Polyvalent influenza vaccine

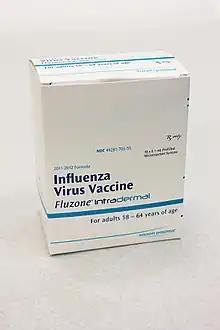
Figure 1 shows the trivalent flu vaccine named Fluzone Intra-dermal within the 2011-2012 flu season. Since the 2015-2016 flu season, one more B-strain lineage virus has been added, and the vaccine became quadrivalent.

Influenza viruses were first identified in 1933 when a group of scientists, Wilson Smith, P.P. Laidlaw, and C.H. Andrewes, discovered that there was no bacteria infection from the throat samples of patients infected by influenza. They concluded that a virus caused the disease. After that, the researchers Thomas Francis and Jonas Salk developed the first influenza vaccine at the University of Michigan. The vaccine was tested for safety and effectiveness in the United States Army. It was afterward licensed for use. However, researchers had suspected that there was more than one viral strain of influenza as some patients did not develop antibodies to the strain discovered in 1933. By undergoing many investigations, the researchers discovered the influenza B virus. Thus, the influenza B virus was added to the vaccines and packaged as a bivalent vaccine in 1942.